United States racial unrest (2020–2023)

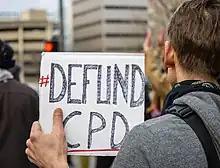
A protestor in Columbus, Ohio calling for the defunding of the Columbus Police Department.

On April 11, 2021, at 1:48 p.m., 20-year-old Daunte Wright was shot and killed during a traffic stop by Kim Potter, an officer with the police department of Brooklyn Center, a suburb of Minneapolis. His girlfriend, a passenger in his car, was also injured. An initially peaceful demonstration at the scene of the shooting turned violent following a strengthened police presence, and looting was reported. On April 13, 2021, Potter resigned, as well as Brooklyn Center police chief Tim Gannon, who said that Potter accidentally fired her gun. The next day, Potter was charged with second-degree manslaughter.